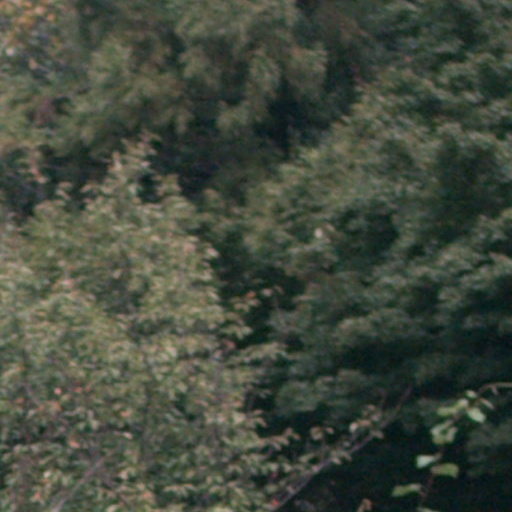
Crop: cassava